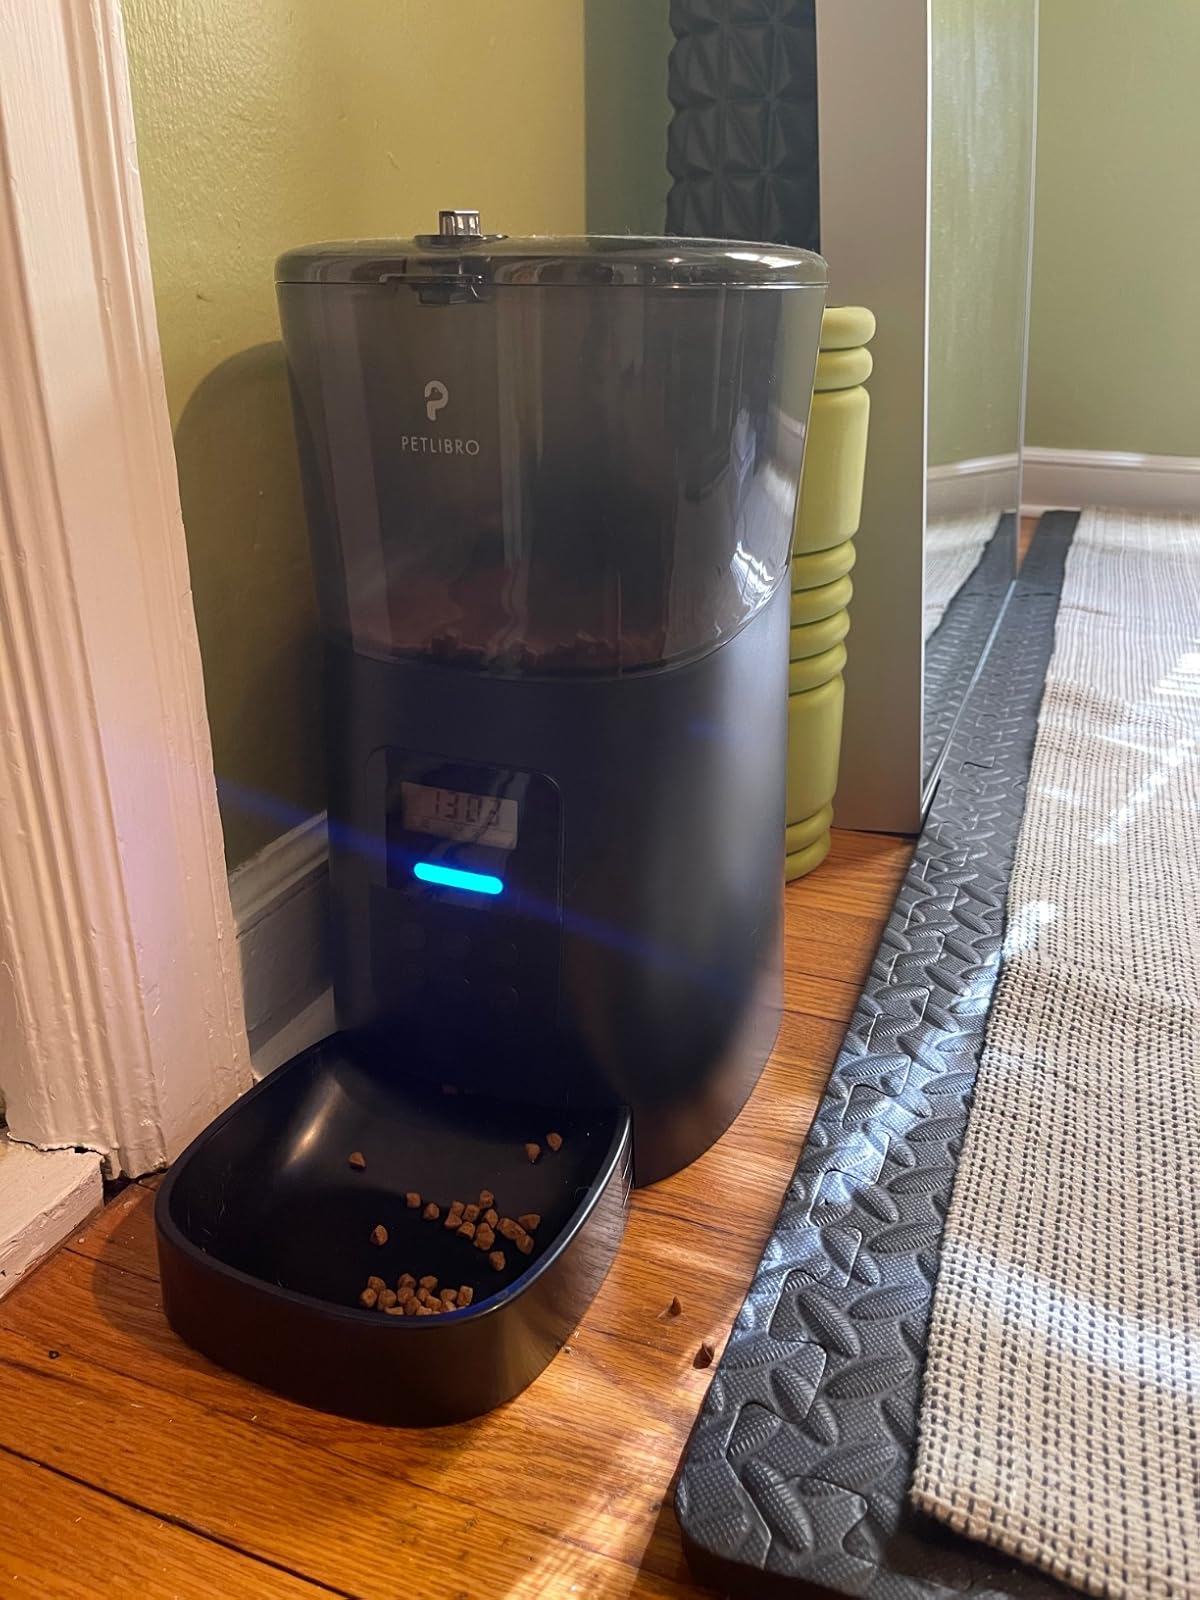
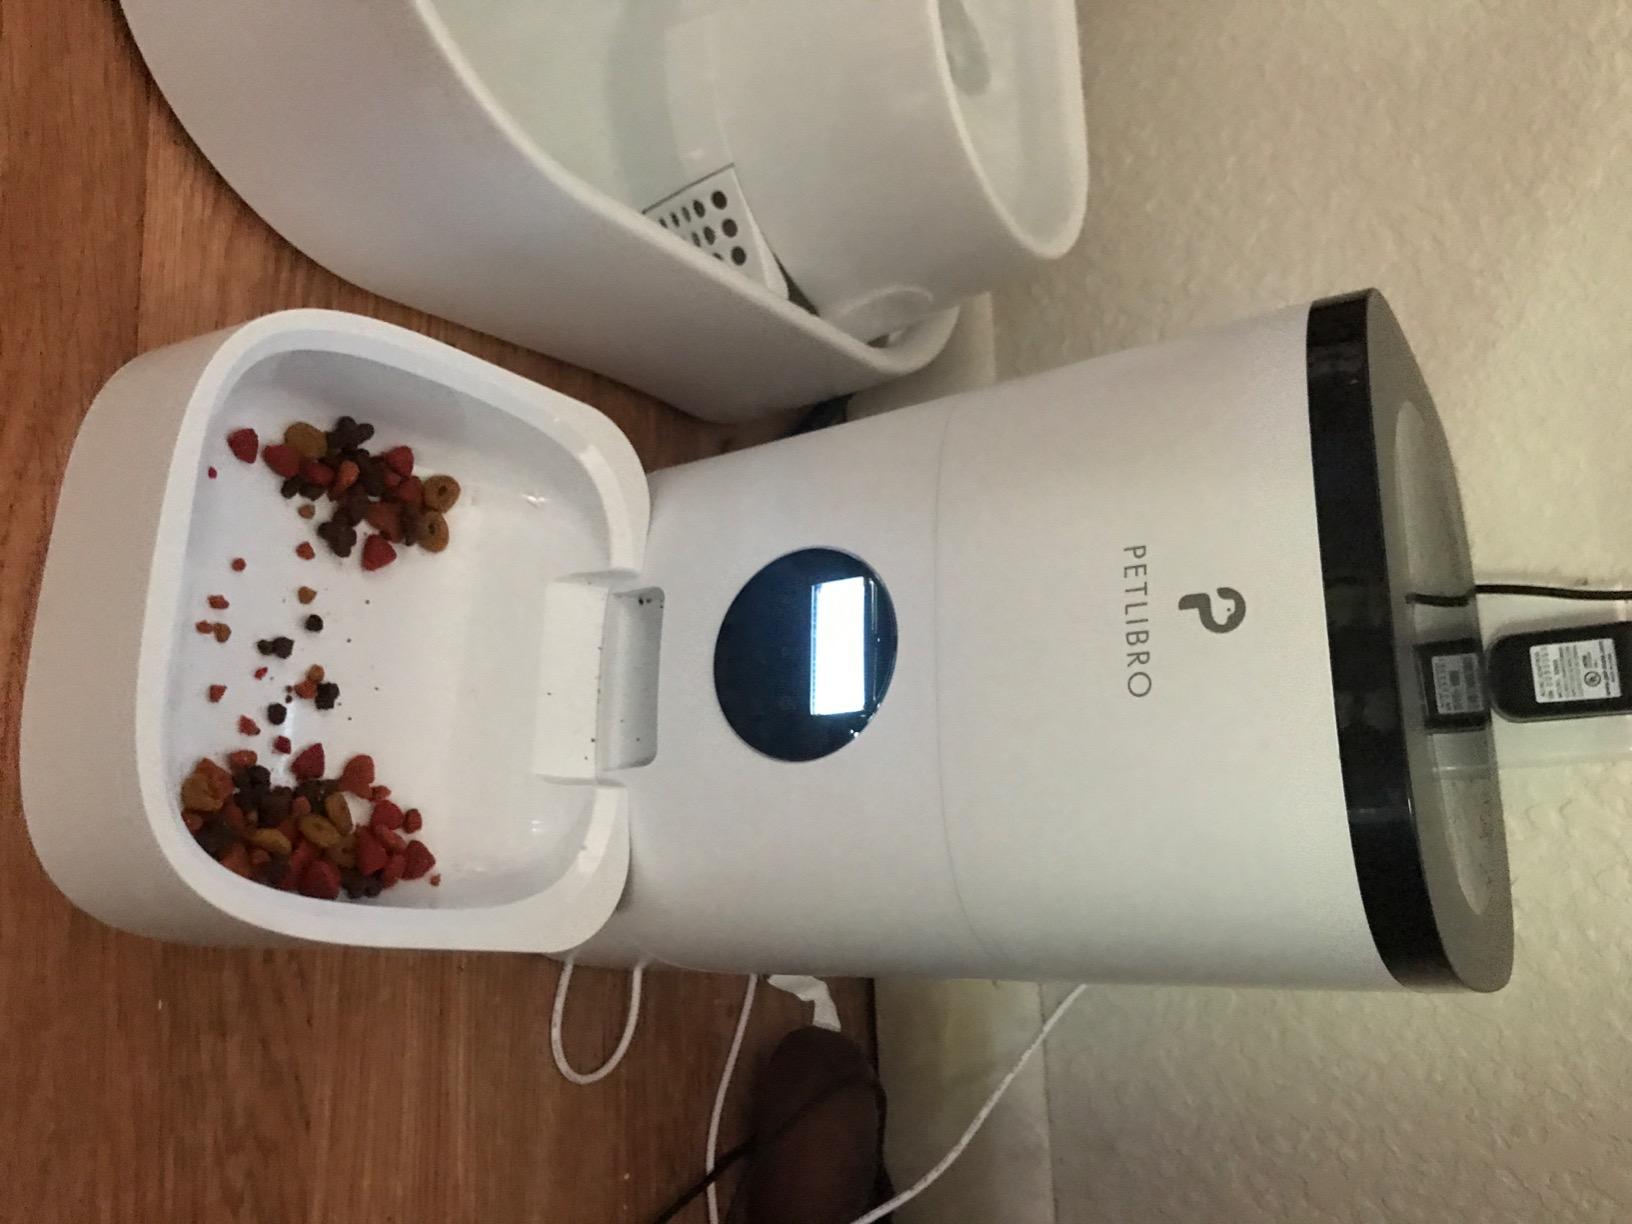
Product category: items_feeder
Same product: no